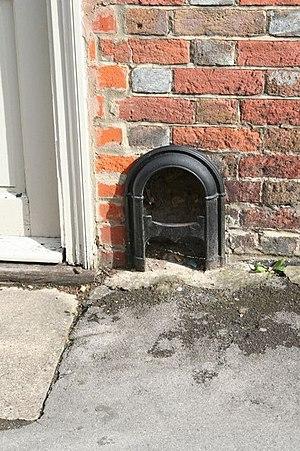
Un décrottoir est un dispositif composé d'une lame de métal, simple ou ouvragé, fixé sur le mur ou sur le sol à l'entrée d'un bâtiment pour que les personnes qui y viennent grattent la semelle de leurs chaussures avant d'entrer.